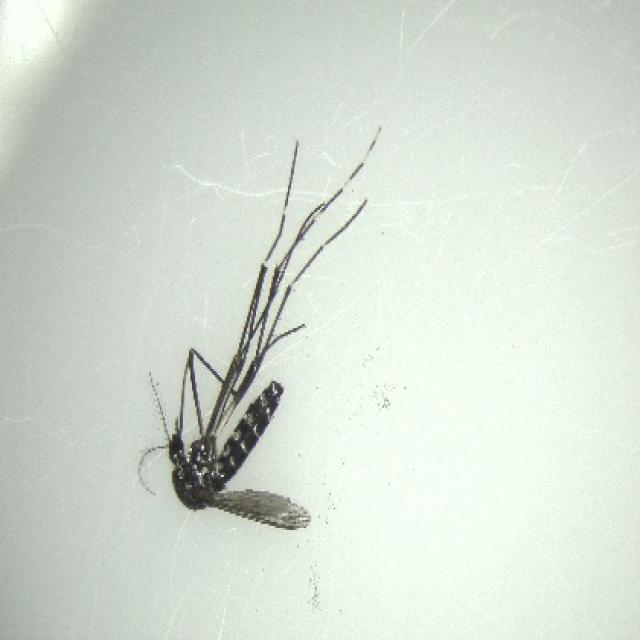
Species: aedes_albopictus